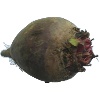
Label: beetroot